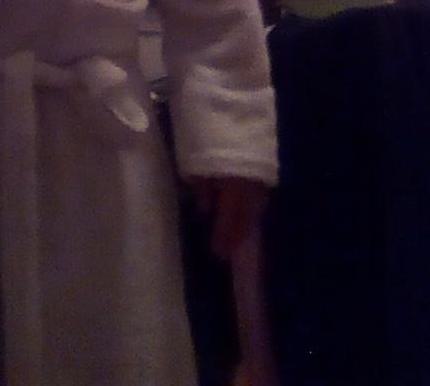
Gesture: no_gesture